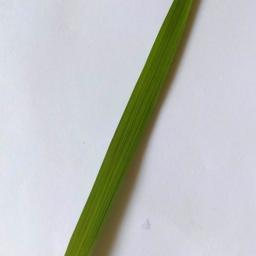
Label: Rice___Healthy